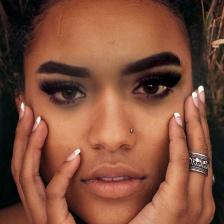
Label: faces